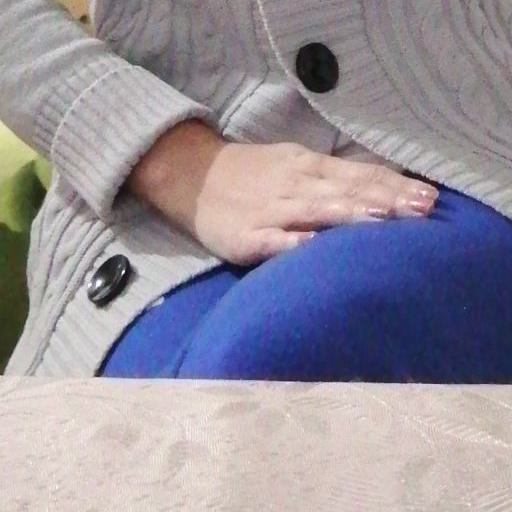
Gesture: no_gesture